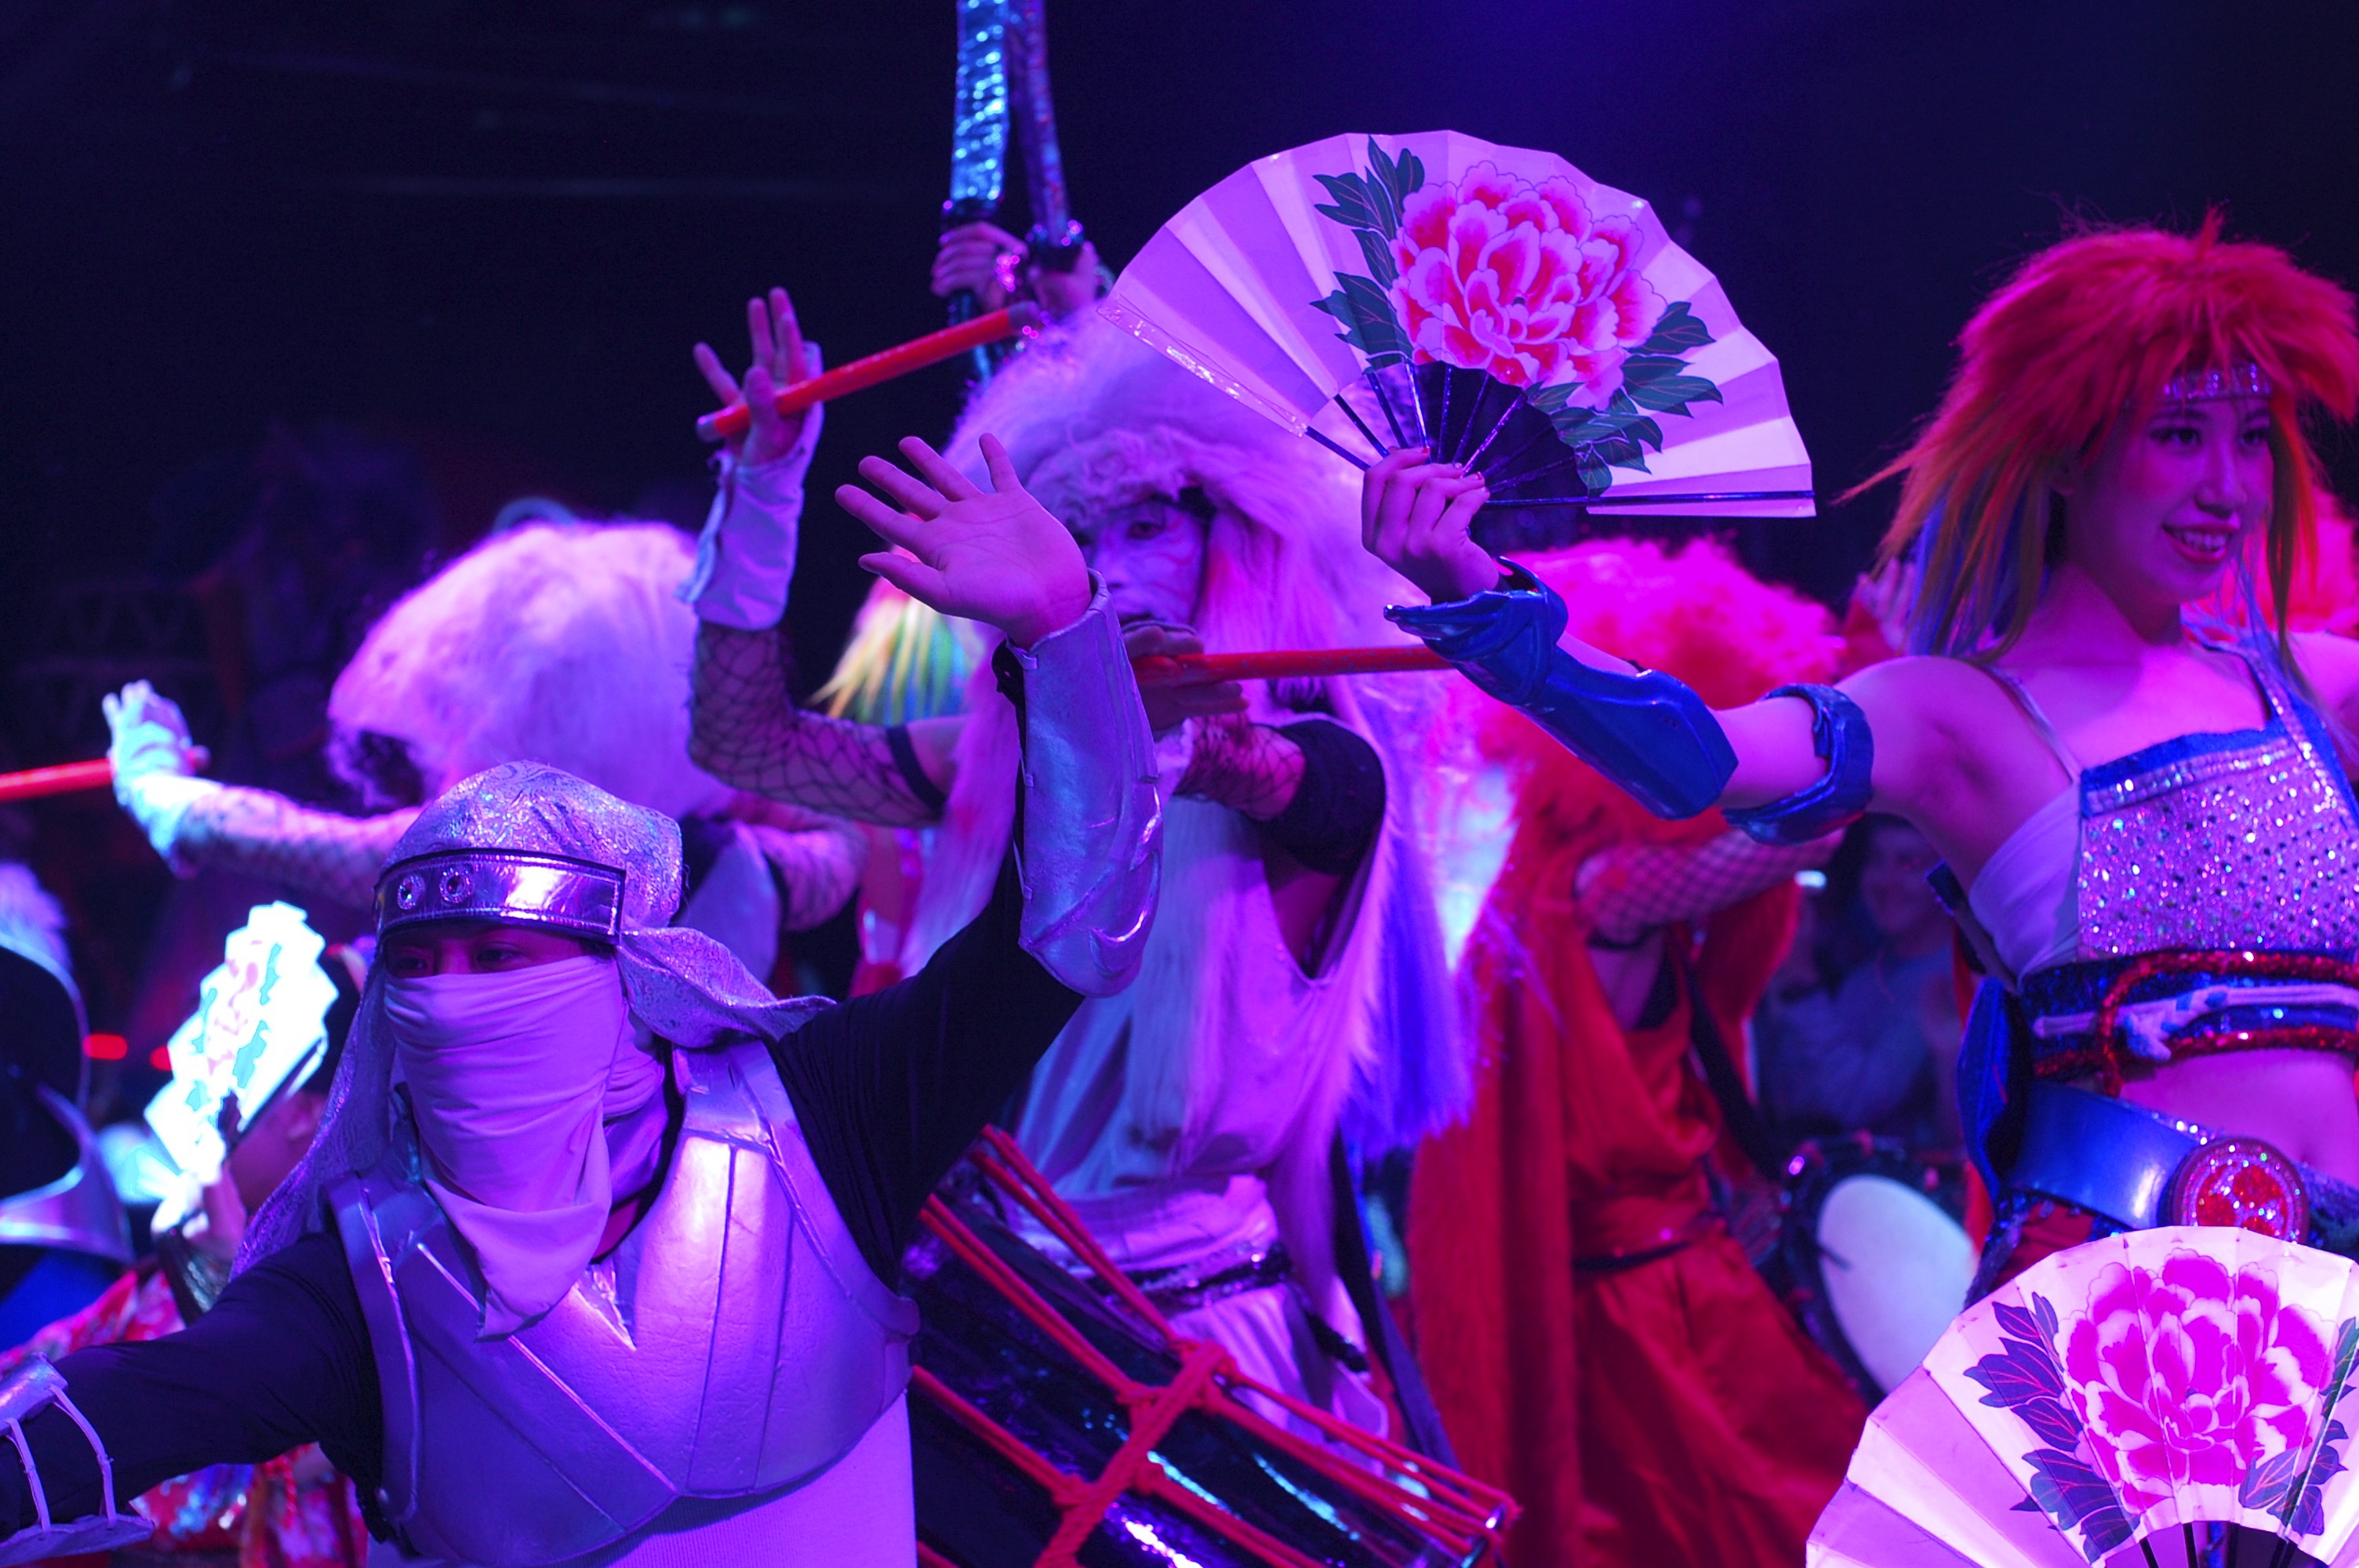
concert, dance, show, japan, performance art, stage, colors, dancers, performance, event, entertainment, performing arts, musical theatre